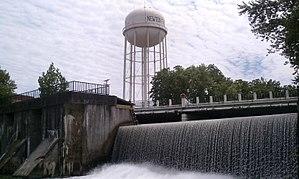
Newton Falls est un village de l'agglomération régionale de Youngstown–Warren–Boardman. Il se trouve sur les bords de la rivière Shenango dans le comté de Trumbull (Ohio). Sa population est de selon le recensement de 2000. Le village est connu pour son code postal inhabituel ainsi que son pont couvert, le deuxième plus vieux de l'Ohio et le seul avec un trottoir. Newton Falls doit son nom aux deux chutes d'eau, de deux branches de la rivière Mahoning, qui s'y trouvent.